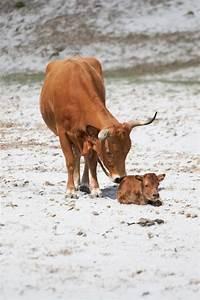
cow